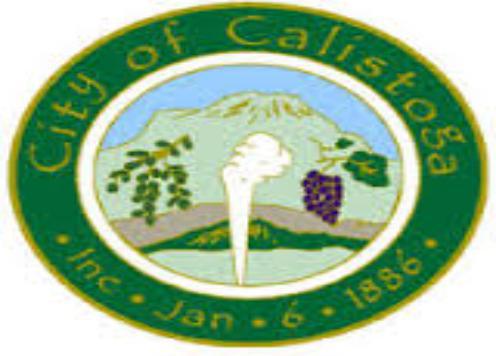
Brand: Calistoga
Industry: Food